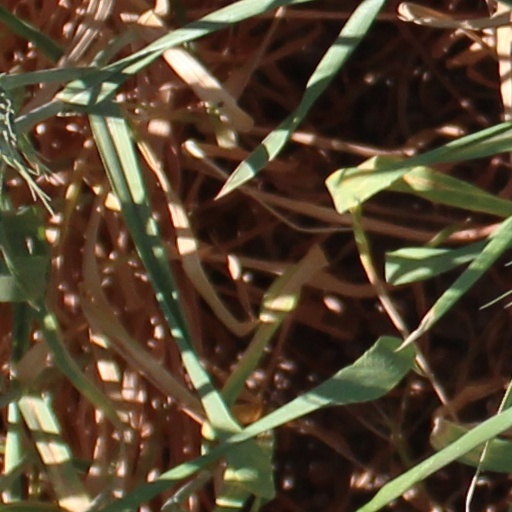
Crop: wheat